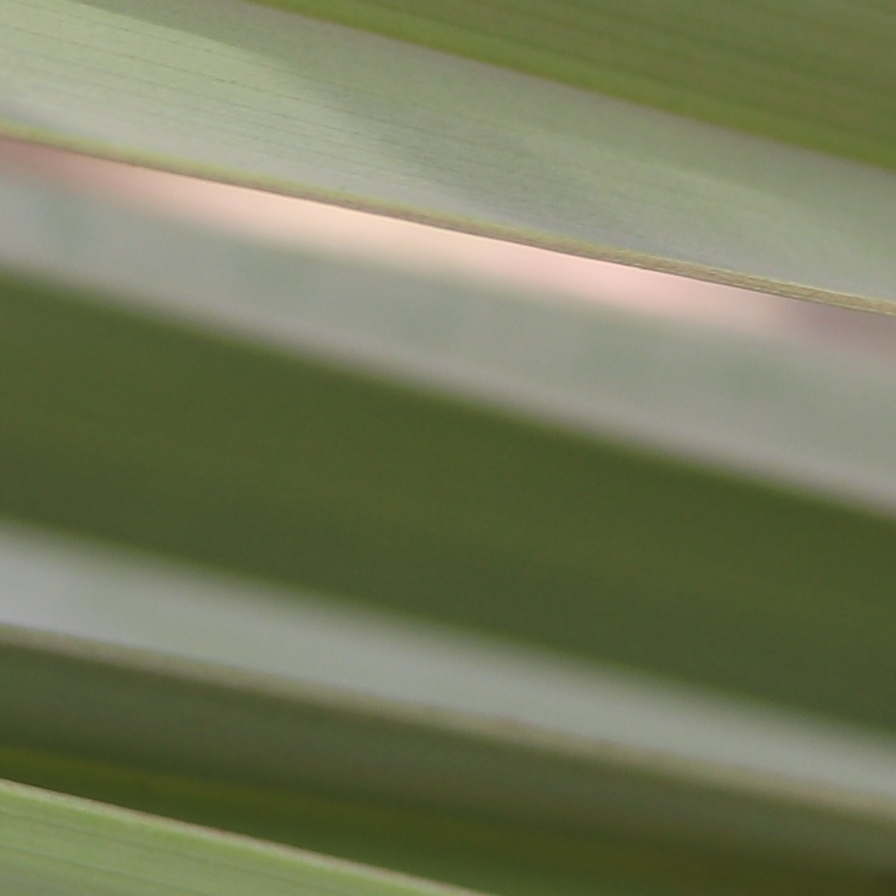
Label: Healthy